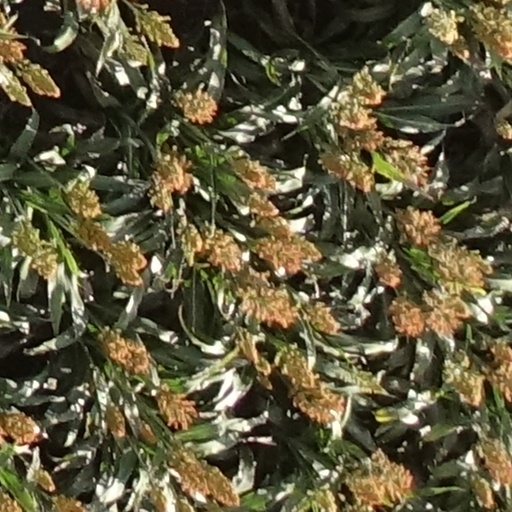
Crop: sorghum